Birmingham Quran manuscript

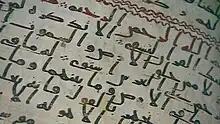
Close-up of part of folio 2 recto, showing chapter division and verse-end markings in Hijazi script

The two pages have been recognised as belonging with the 16 leaves catalogued as BnF Arabe 328(c) in the in Paris, now bound with the Codex Parisino-petropolitanus, and witness verses corresponding to a lacuna in that script.